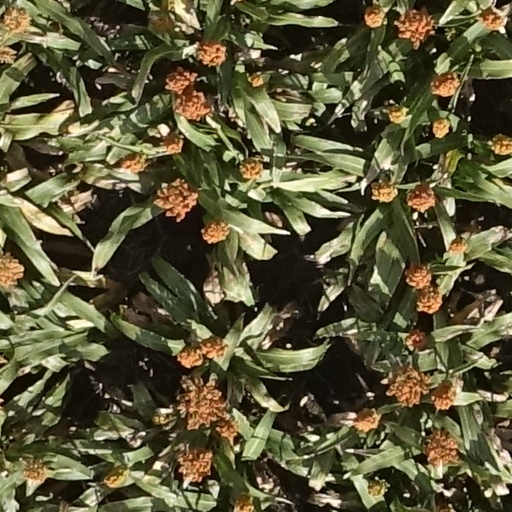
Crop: sorghum